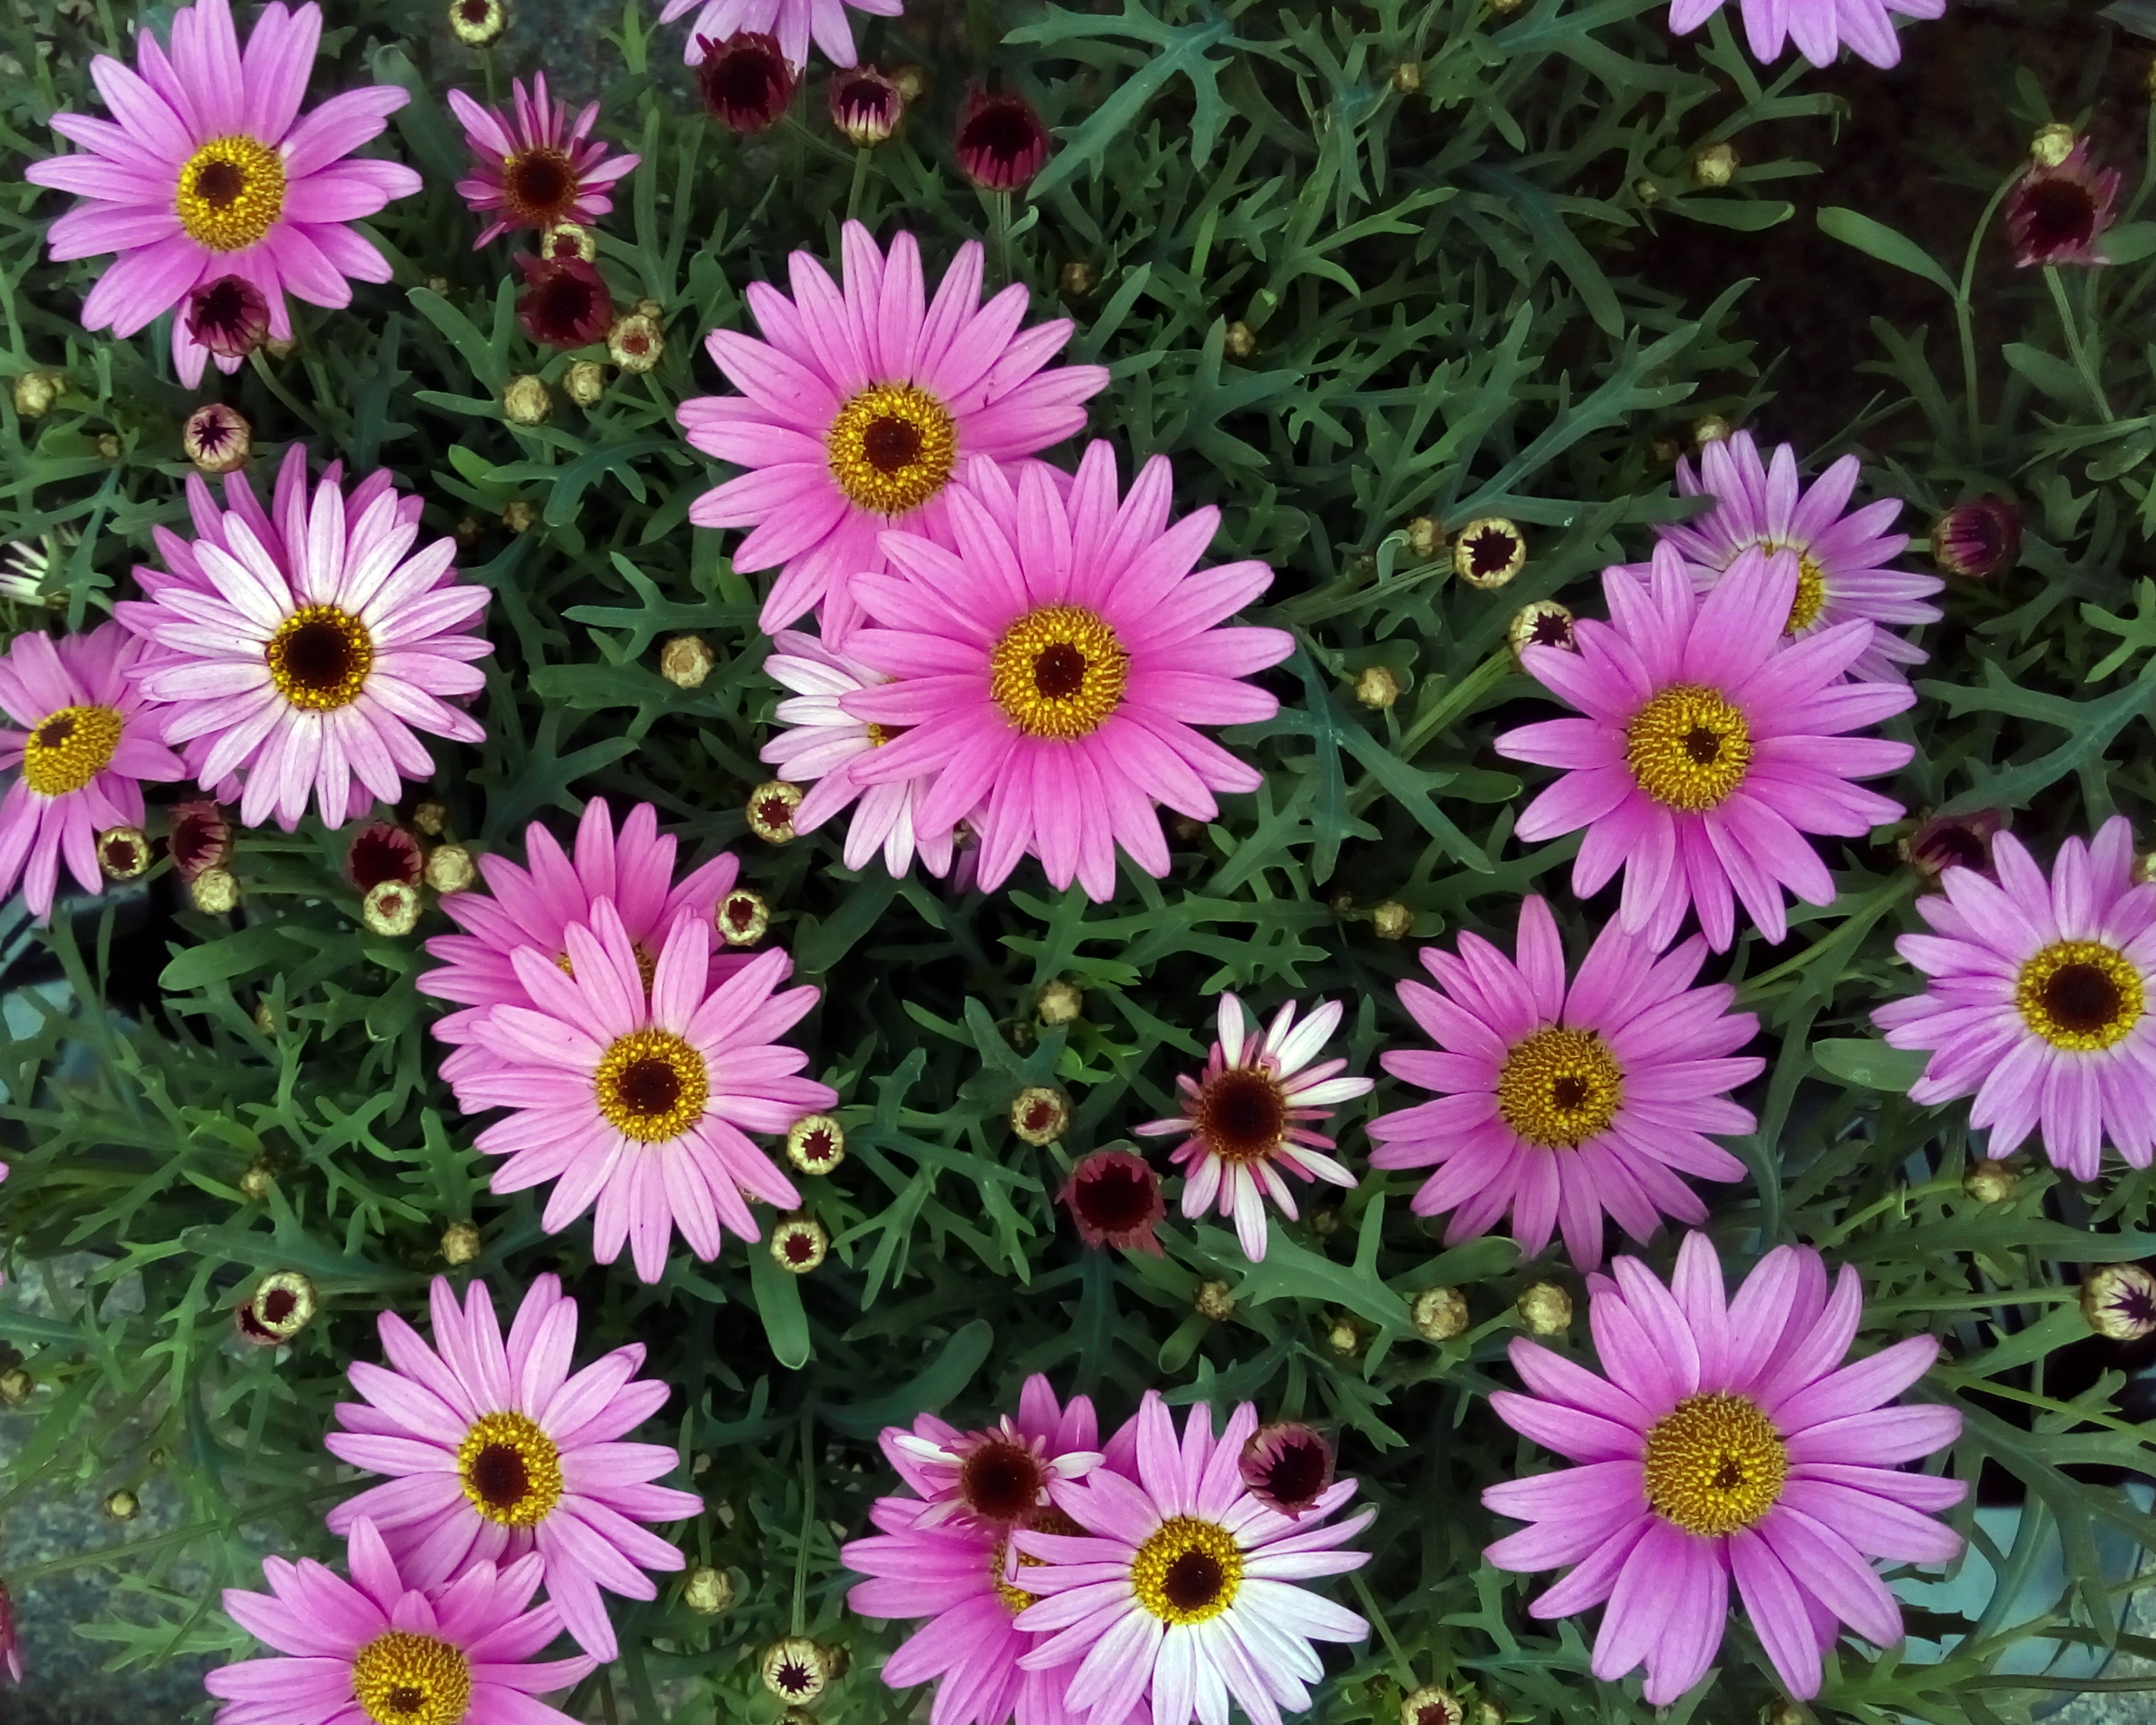
plant, field, fall, flower, petal, botany, pink, flora, plants, composite, aster, rose petals, asters, flowering plant, daisy family, asterales, annual plant, land plant, marguerite daisy, garden cosmos, dorotheanthus bellidiformis